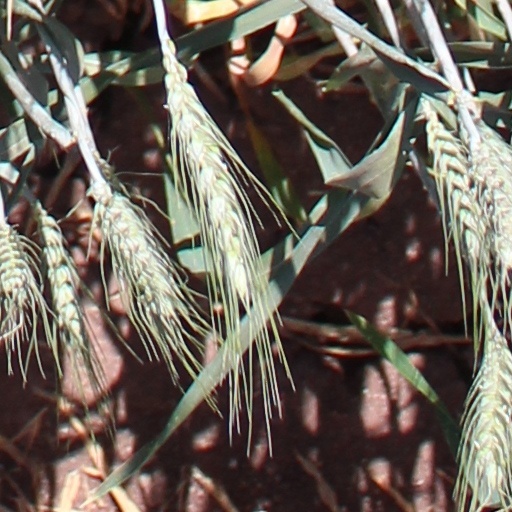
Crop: wheat